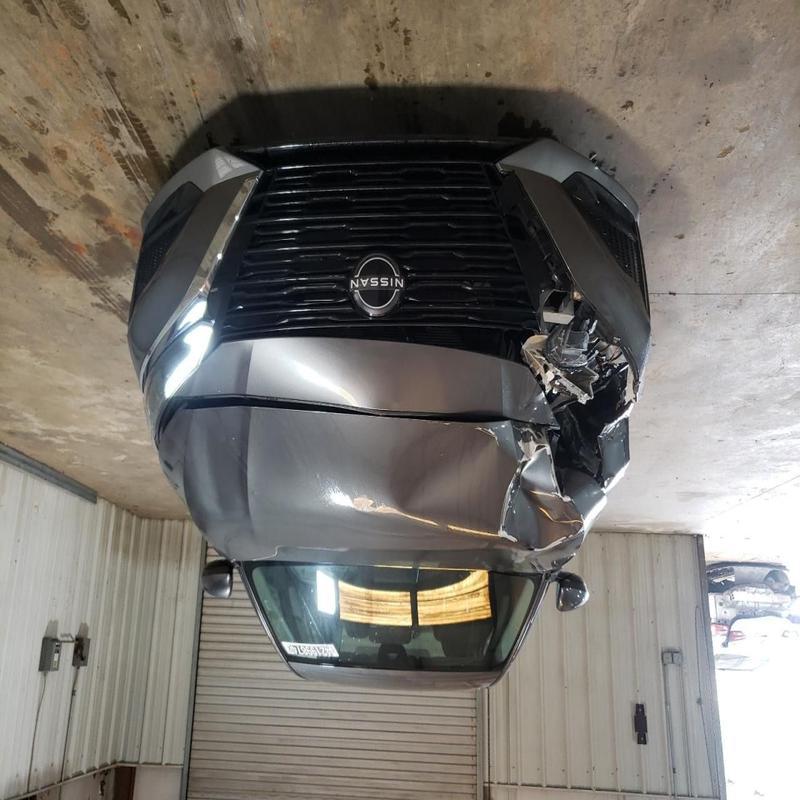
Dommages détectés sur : pare-choc avant, feu avant droit, capot, aile avant droite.
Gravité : majeur